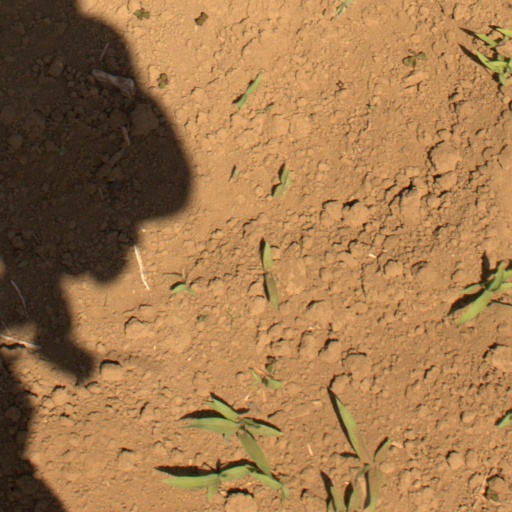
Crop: Jerusalem artichoke